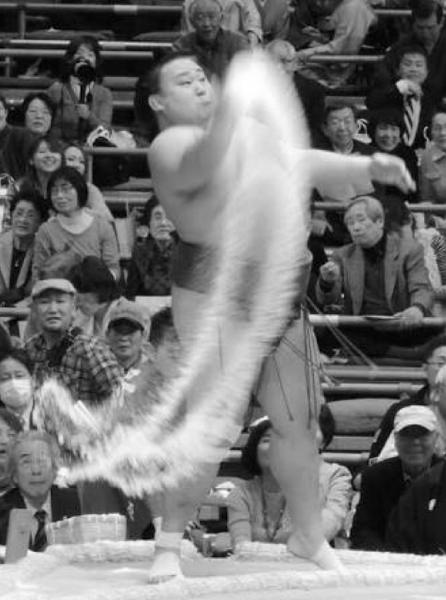
回答: ザ・ハンド!